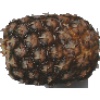
Label: pineapple